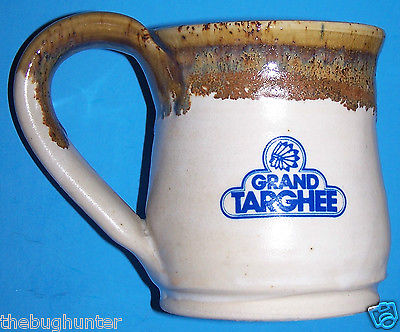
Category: mug